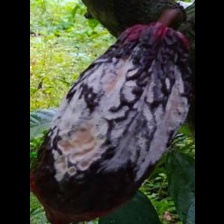
Label: moniliophthora